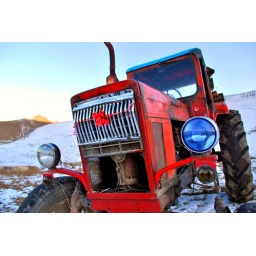
a red tractor standing beside the road, looks so sad